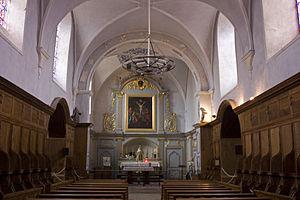
Vue générale de la nef.
La chartreuse de Sainte-Croix-en-Jarez est un ancien monastère de moines chartreux sis à Sainte-Croix-en-Jarez dans la Loire. Fondée en 1281 par Béatrix de la Tour du Pin ses moines en furent chassés en 1792, lors de la Révolution française. Vendue ensuite comme Bien national, allotie et urbanisée, elle est devenue le coeur du village actuel. Ce qui reste de ses bâtiments est inscrit au titre des monuments historiques en date du 20 juillet 1946.